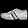
Label: Sneaker